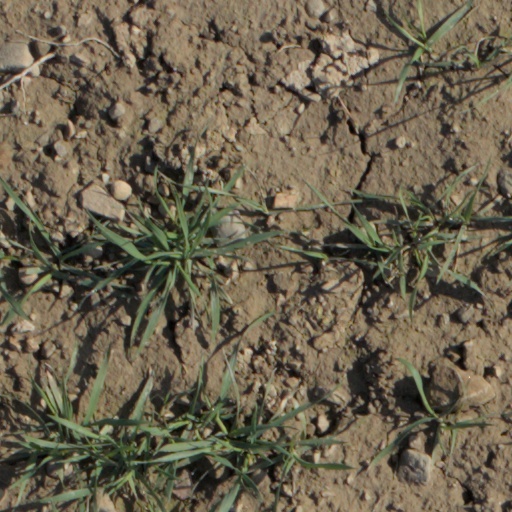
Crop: wheat